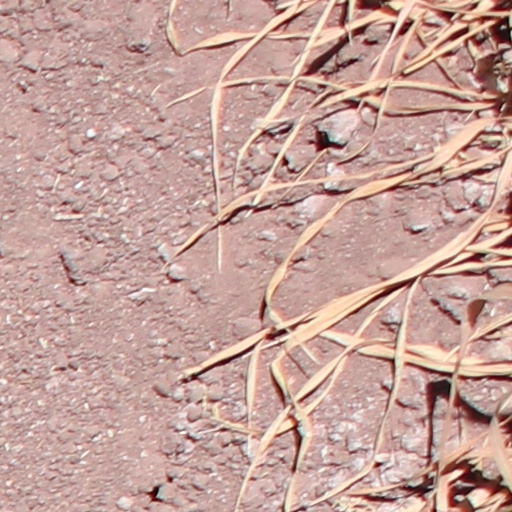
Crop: wheat